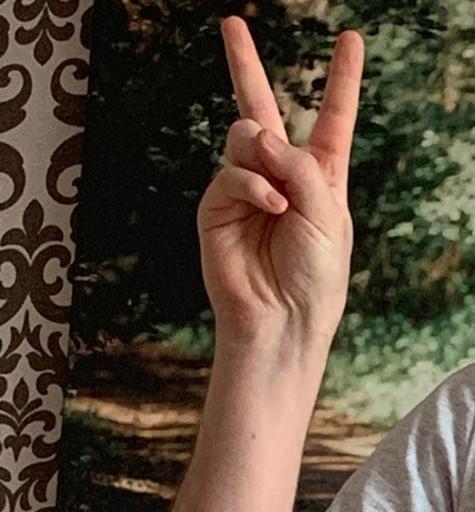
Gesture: peace